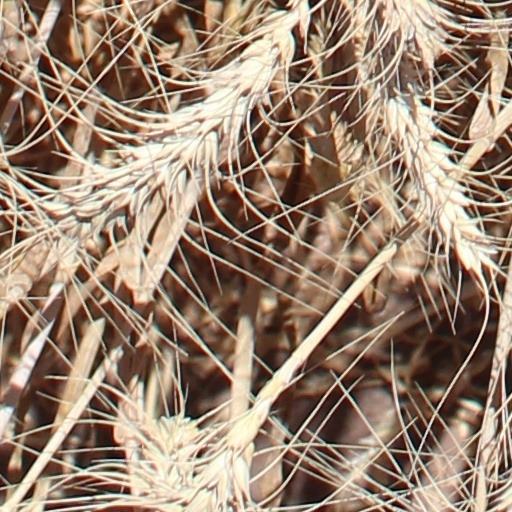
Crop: wheat